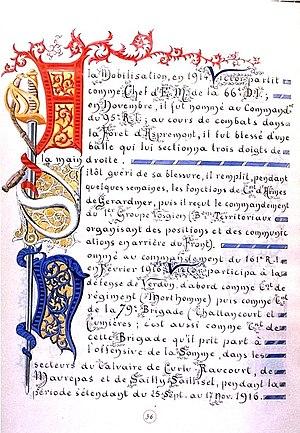
Photographie de la page 36 par le Chevalier Henri Goybet du livre de famille du général de Division Mariano Goybet, son arrière grand père .rédigé de 1898 à 1931 retraçant l'histoire de sa famille. Oeuvre de plus de 200 pages numérotées sur parchemin avec très belles enluminures consultable aux archives de Savoie cote Ij 288. Cette image retrace une partie de la carrière du frère de Mariano Goybet, le général de division Victor Goybet
Victor-Louis Goybet, né à Lyon le 9 juin 1865 et mort à Lyon le 13 novembre 1947, est un général français, Grand Officier de la Légion d'Honneur.